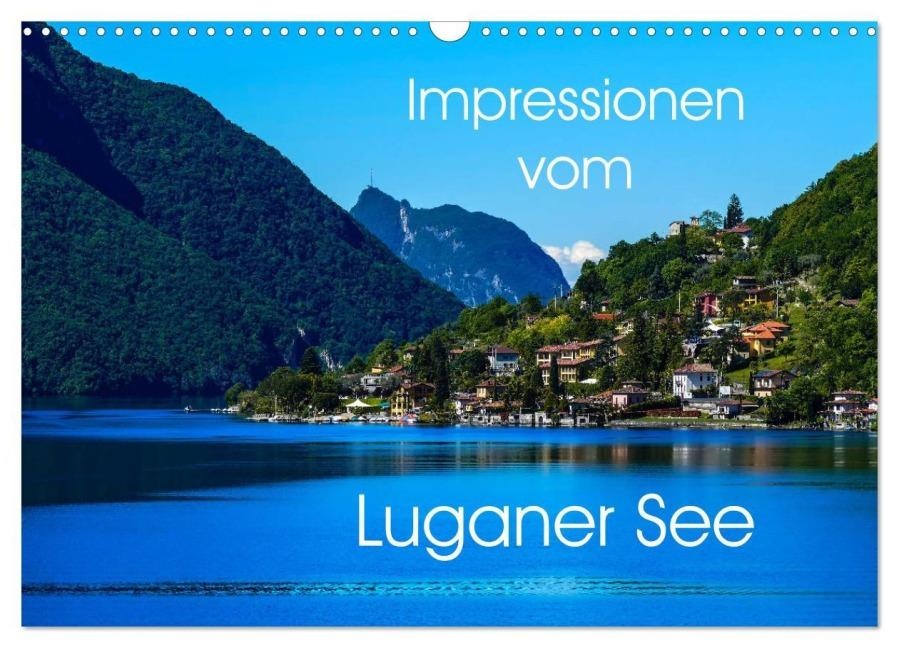
Impressionen vom Luganer See (Wandkalender 2026 DIN A3 quer), CALVENDO Monatskalender
Auf dem Weg nach Italien über die Schweiz führt kein Weg am Luganer See im Tessin vorbei. Der Luganer See fasziniert durch seine wunderschöne Lage und seine Berg- und Naturwelt. Neben dem mondänen Hauptort Lugano gibt es noch vieles mehr zu entdecken: z.B. der Monte Brè, Ghandria, Porlezza, der Monte Generoso, Mendrisio etc.. Hochwertiger Wandkalender mit 12 wunderschönen Bildern. Unsere Umwelt liegt uns am Herzen. Daher verwenden wir ausschließlich FSC-zertifizierte Papiere aus verantwortungsvoller Waldwirtschaft. Wir vermeiden Überproduktion und somit deutliche Abfallmengen, da wir bedarfsgerecht in Einzelfertigung in Deutschland (Made in Germany) produzieren. Wir halten unsere Transportwege kurz und sorgen für eine klimabewusste Logistik. 14 Seiten bestehend aus 1 Cover | 12 Monatsseiten | 1 Indexseite | Papprücken hinten Dieser erfolgreiche Kalender wurde dieses Jahr mit gleichen Bildern und aktualisiertem Kalendarium wiederveröffentlicht. Abbildungen: Januar: Blick auf Lugano Februar: Boote in Ghandria März: Alte Häuser in Porlezza April: Blick vom Monte Brè Mai: Häuser in Brè sopra Lugano Juni: Römische Brücke in Porlezza Juli: Blick von Porlezza auf den Luganer See August: Boote auf dem Luganer See September: Brè sopra Lugano Oktober: Spiegelung auf dem Luganer See November: Tor in Porlezza Dezember: Wintereinbruch am Luganer See QUALITÄT - Hochwertiger Fotokalender mit 12 wunderschönen Motiven auf lichtbeständigem Bilderdruckpapier, robuste Spiralbindung mit Aufhängebügel. NACHHALTIG - deutliche Abfallreduzierung durch bedarfsgerechte Einzelstückfertigung, umweltfreundliches FSC-zertifiziertes Papier, Produktion in Deutschland, klimabewusste Logistik. PERFEKTES GESCHENK – Kalender für Freunde und Familie, für Kinder und Erwachsene, jung und alt, zu Weihnachten, Geburtstag oder zwischendurch. VIELFALT – Bildkalender in verschiedenen Formaten, z.B. DIN A5, DIN A4, DIN A3 sowie DIN A2. Ob Naturmotiv, Gemälde oder Fotos, ideal für ein persönliches Wohlfühlambiente. Der Luganer See zeigt sich mondän und mit faszinierender Berg- und Naturwelt von Autor(in): Gabi Hampe Der Luganer See zeigt sich mondän und mit faszinierender Berg- und Naturwelt
Brand: Autorenwelt Shop
Category: Office Supplies > Filing & Organization > Calendars, Organizers & Planners > Wall Calendars